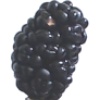
Label: mulberry